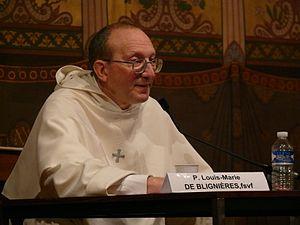
Le père Louis-Marie de Blignières dans l'église Saint-Augustin, à Paris (France).